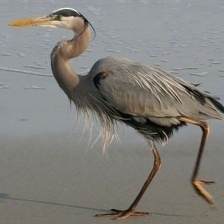
Species: BLUE HERON
Scientific name: ARDEA HERODIAS
ImageNet parent category: little_blue_heron